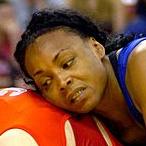
Age: 30